General practice

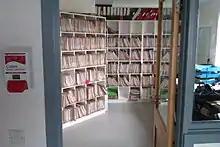
Lloyd George envelopes at Whalsay Health Centre 2012

A general practitioner (GP) is a doctor who is a consultant in the discipline of general practice. GPs have distinct expertise and experience in providing whole person medical care whilst managing the complexity, uncertainty and risk associated with the continuous care they provide. GPs work at the heart of their communities, striving to provide comprehensive and equitable care for everyone, taking into account their health care needs, stage of life and background. GPs work in, connect with and lead multidisciplinary teams that care for people and their families, respecting the context in which they live, aiming to ensure all of their physical health and mental health needs are met.